Gregg Allman

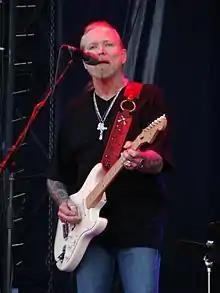
Allman performing in 2011

Allman married Cher in June 1975, and the two lived in Hollywood during their years together as tabloid favorites. Their marriage produced one son, Elijah Blue Allman, who was born in July 1976. He recorded his second solo album, "Playin' Up a Storm", with the Gregg Allman Band, and it was released in May 1977. He also worked on a collaborative album with Cher titled "Two the Hard Way", which, upon its release, was a massive failure. The couple went to Europe to tour in support of both albums, though the crowd reception was mixed. With a combination of Allman Brothers fans and Cher fans, fights often broke out in venues, which led Cher to cancel the tour. Turmoil began to overwhelm their relationship, and the two divorced in 1979. Allman returned to Daytona Beach to stay with his mother, spending the majority of his time partying, chasing women, and touring with the Nighthawks, a blues band.